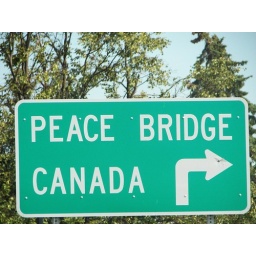
Peace Bridge sign in Buffalo, NY. The bridge connects Buffalo, NY, to Fort Erie, ON, Canada.